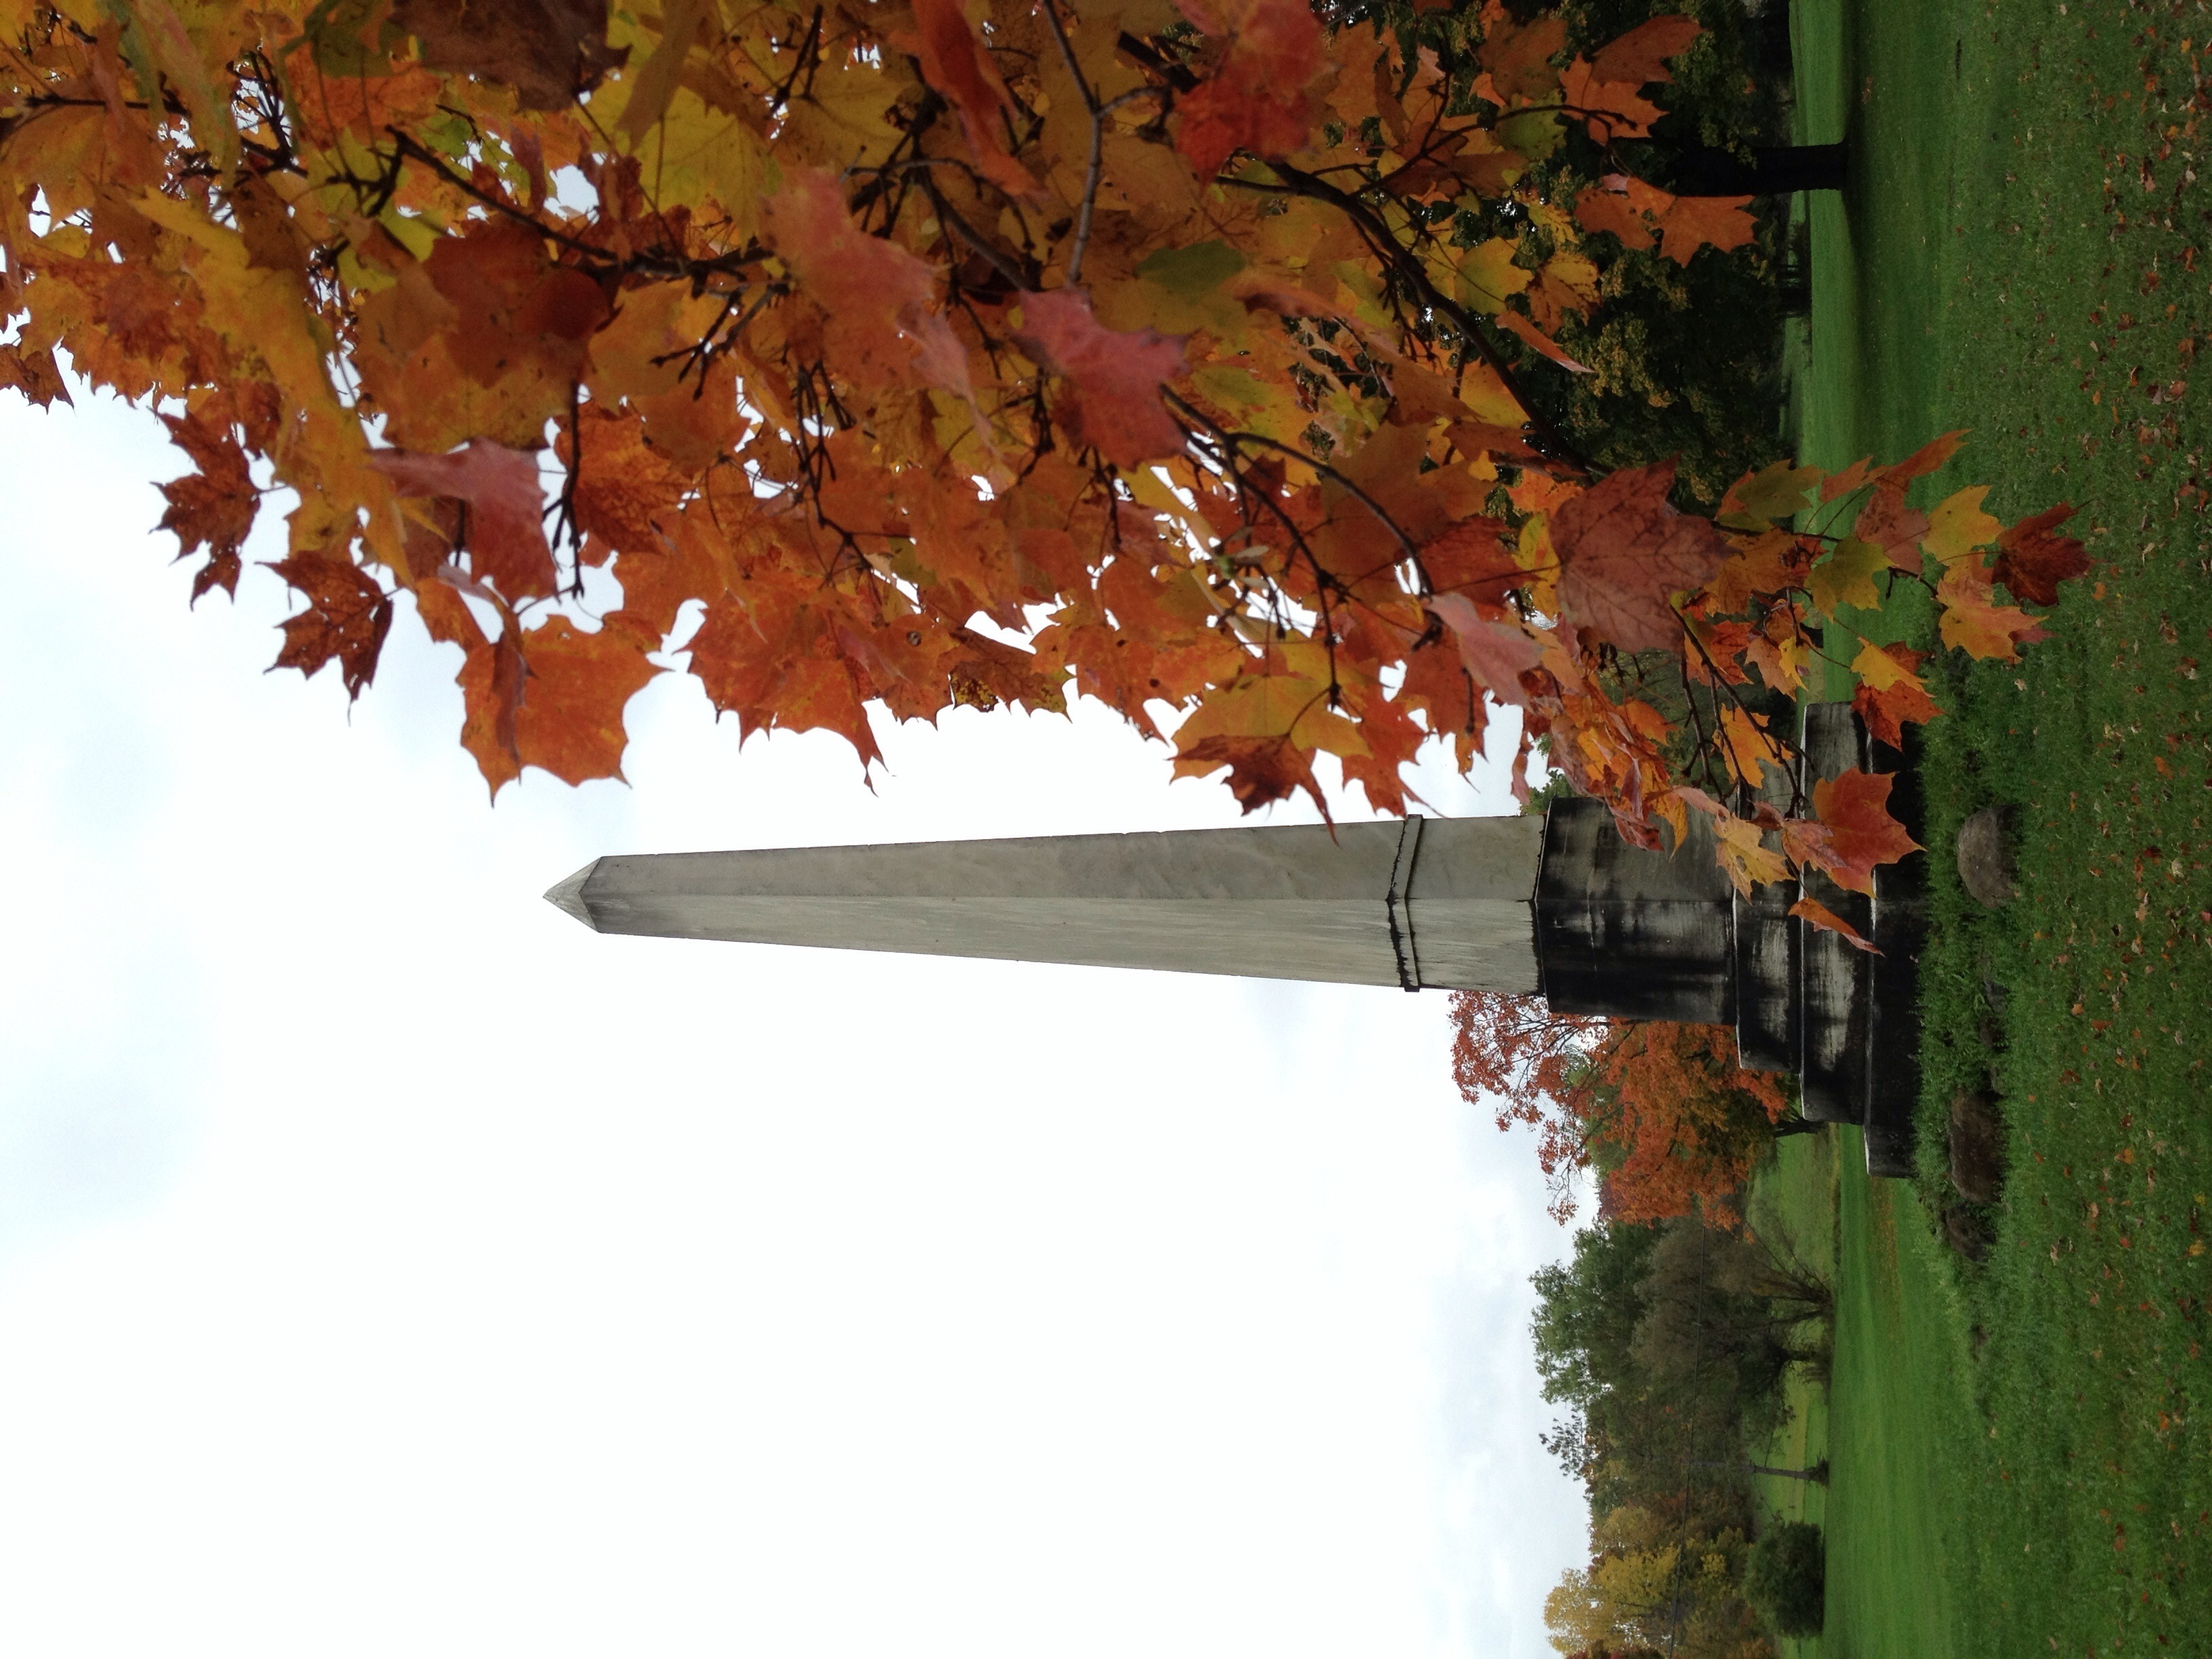
tree, plant, leaf, autumn, season, man made object, woody plant